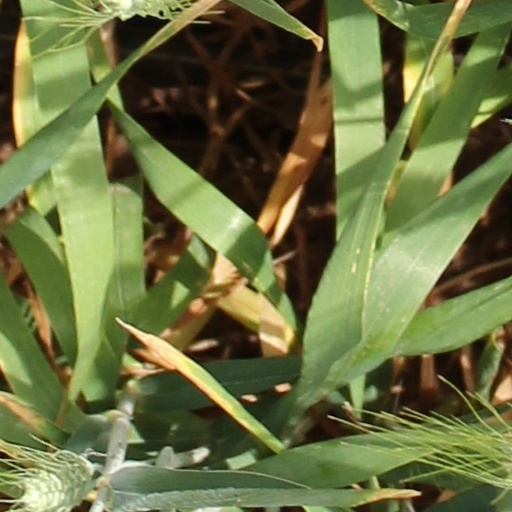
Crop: wheat